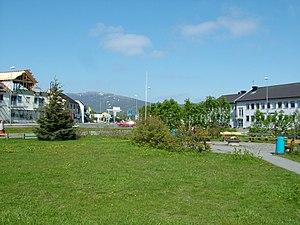
Nordreisa est une commune qui se situe dans le Troms.
Storslett est une localité du comté de Troms, en Norvège.